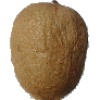
Label: kiwi